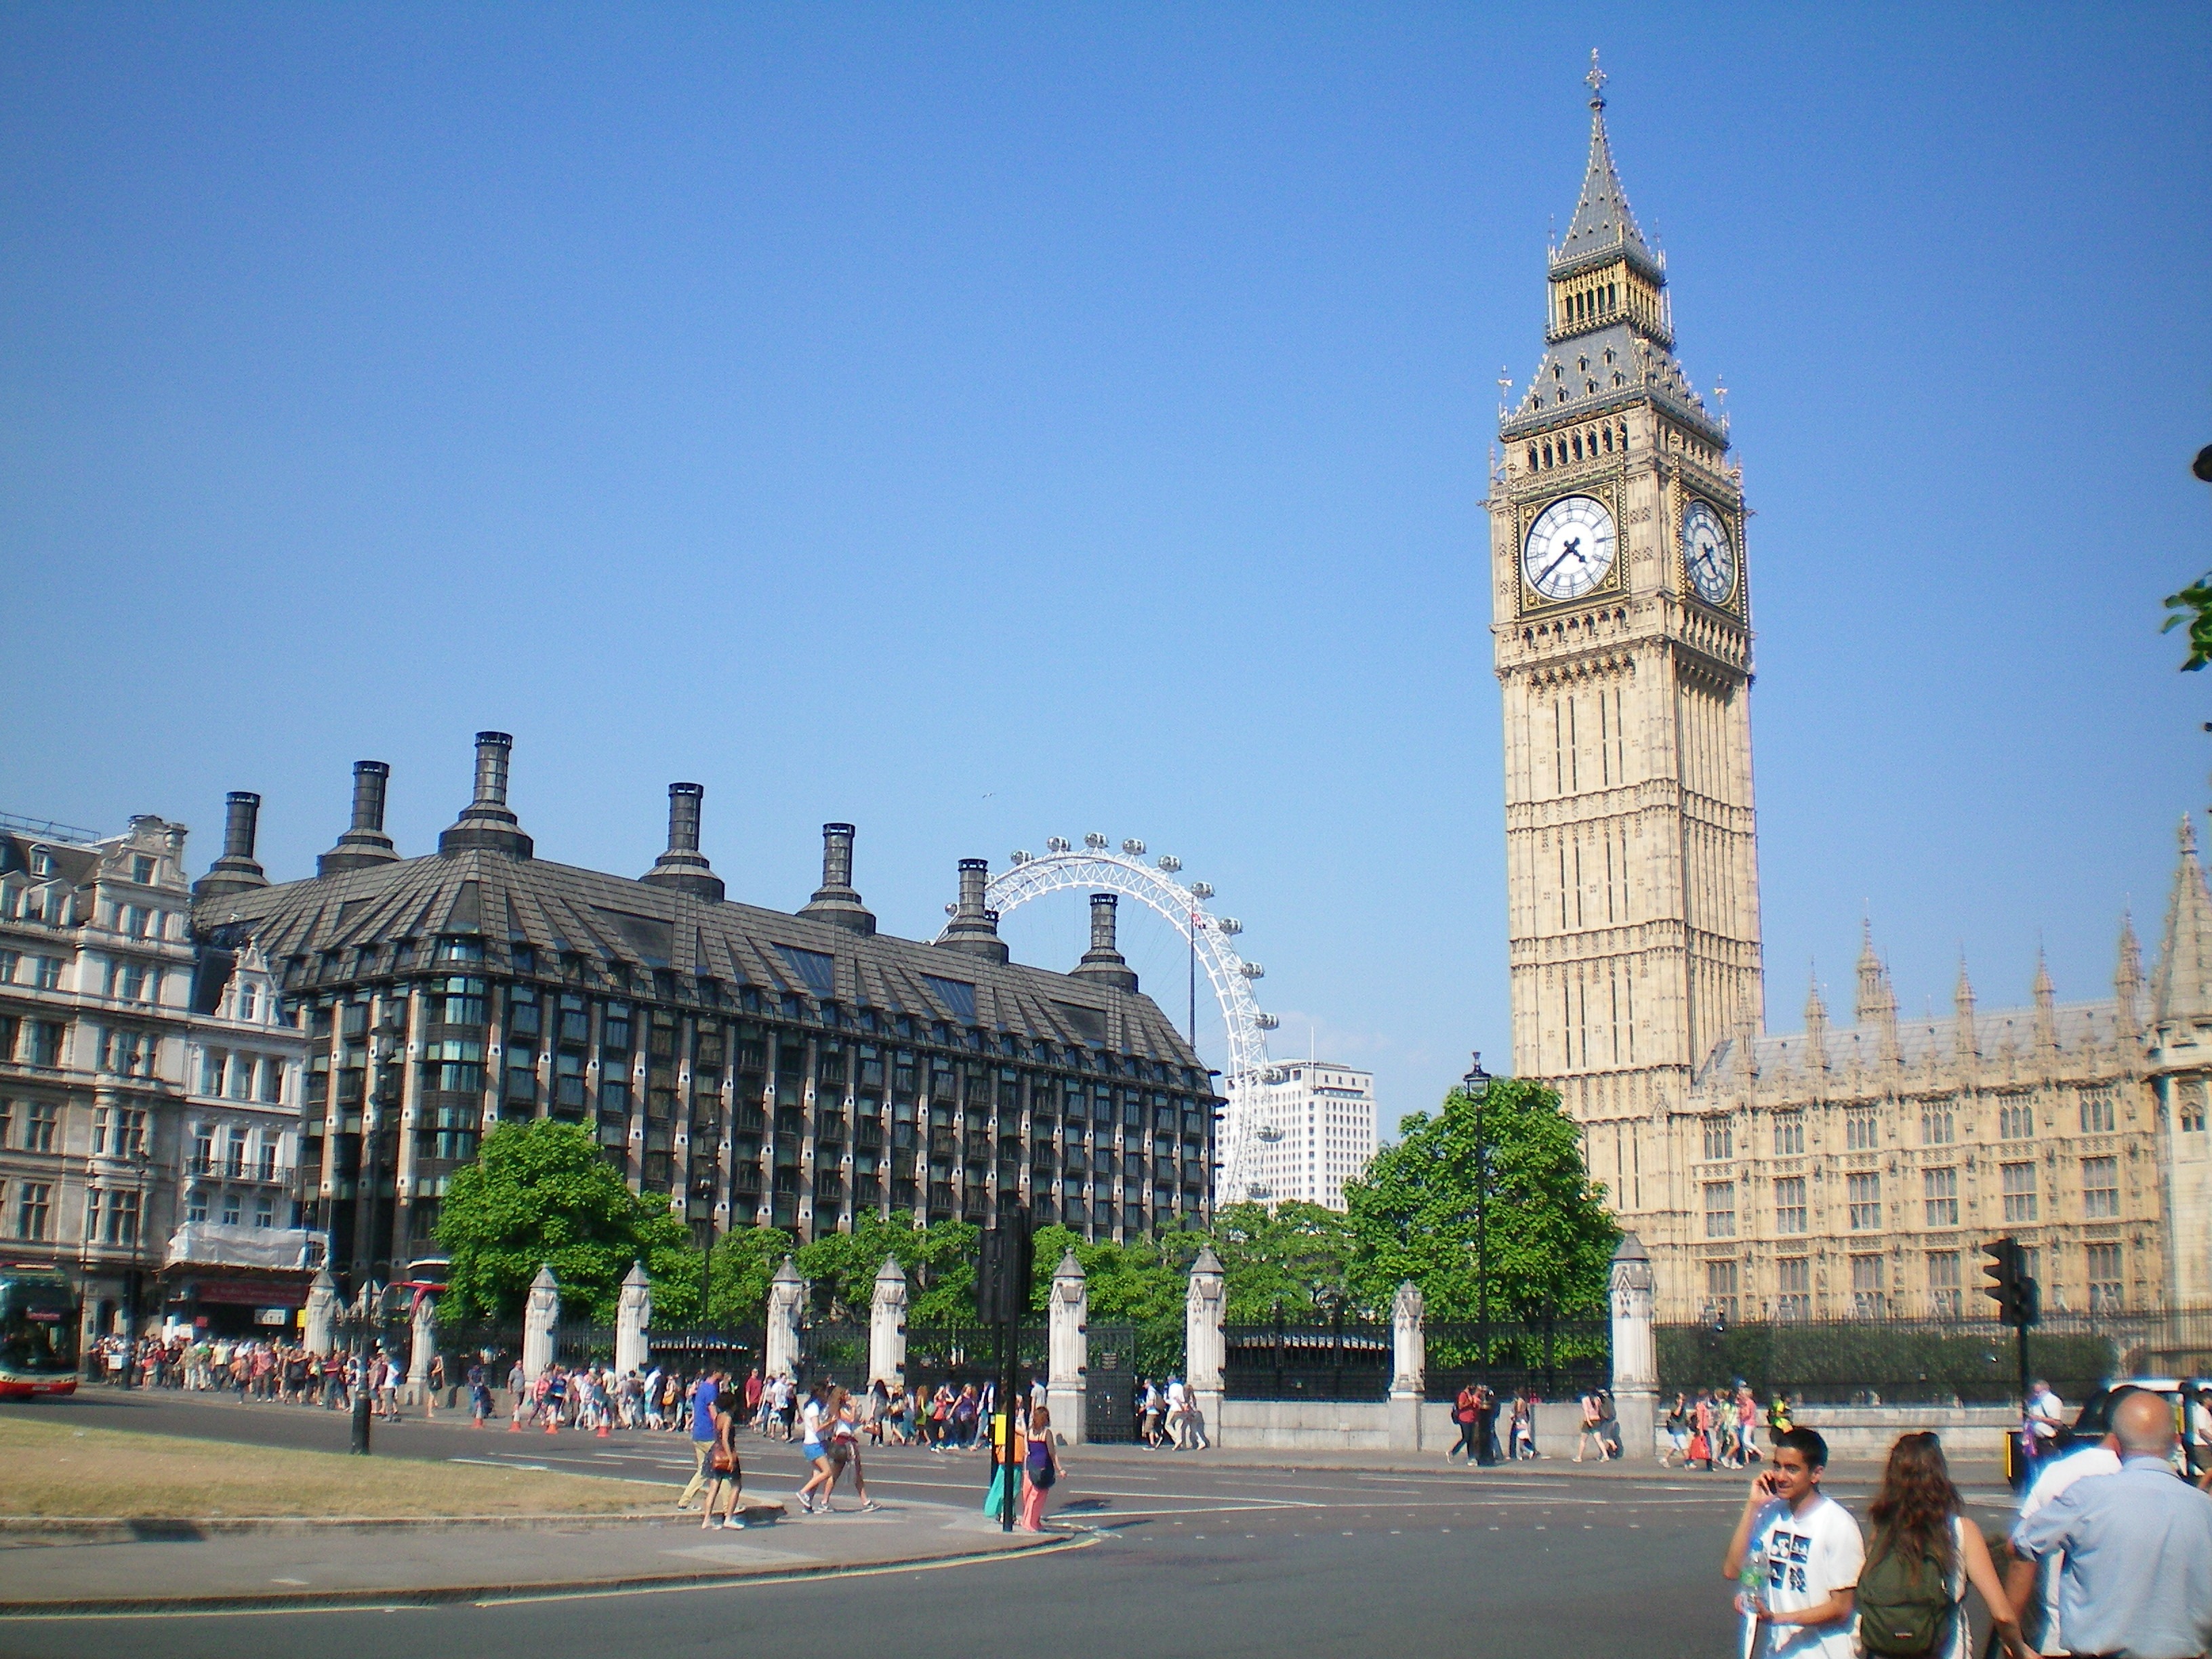
architecture, building, palace, city, monument, cityscape, downtown, tower, plaza, london eye, landmark, cathedral, tourism, place of worship, big ben, clock tower, england, london, town square, tours, hour s, human settlement, metropolitan area, latkep